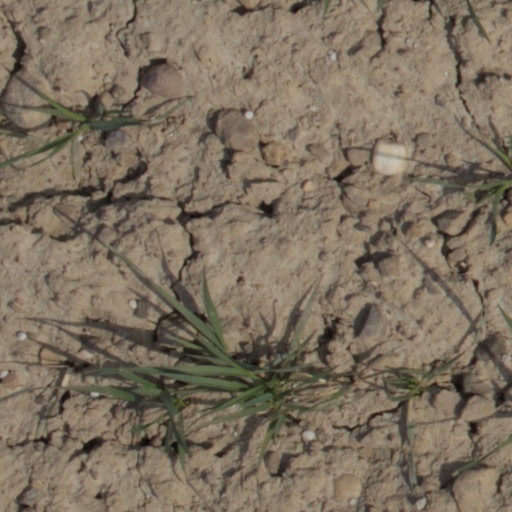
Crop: wheat